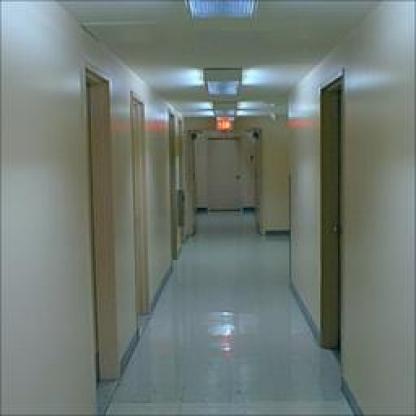
Scene: Indoor